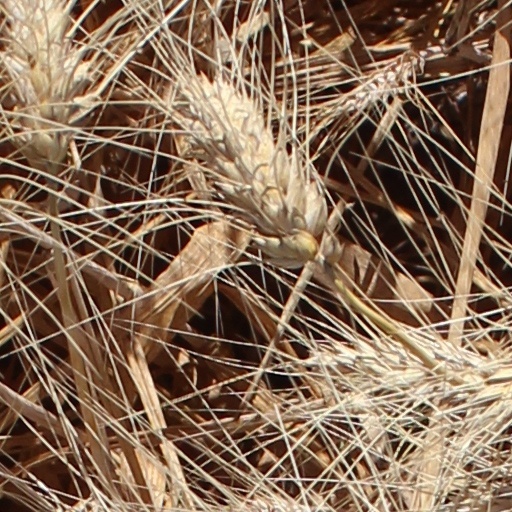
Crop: wheat